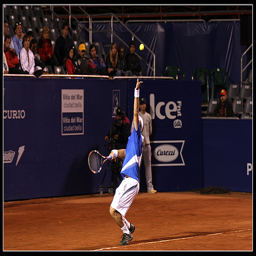
Tennis player about to deliver serve during a match.
A person in the process of serving a tennis ball.
A man in a clay court tennis match prepares to serve the ball.
A man that is standing on a court with a racquet.
A tennis player throws the ball up to serve.